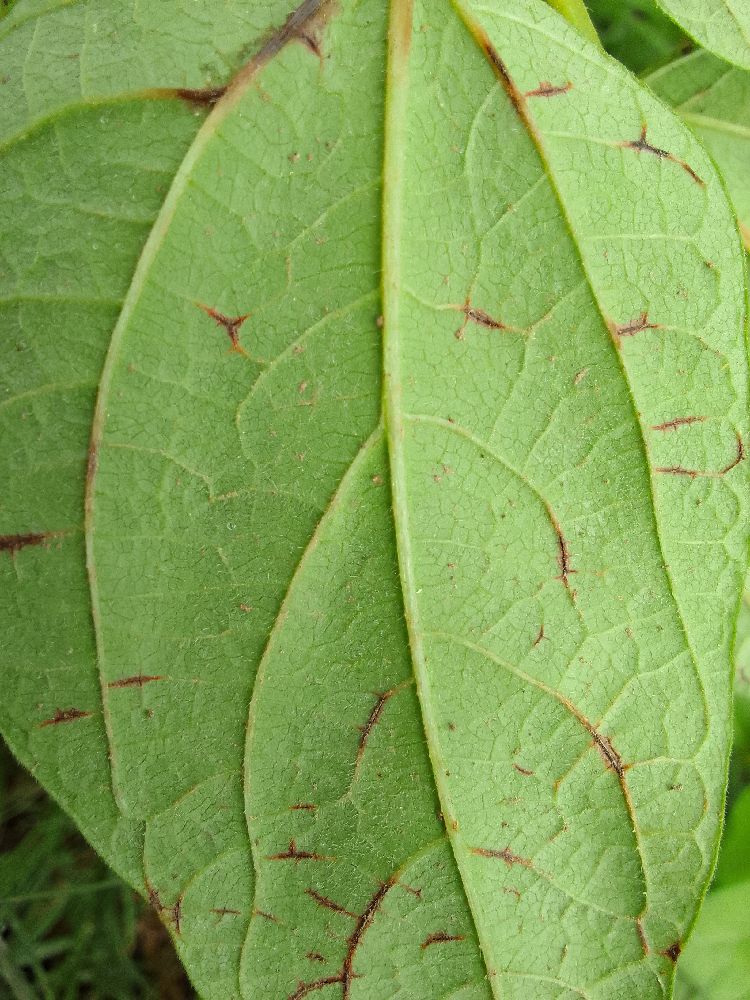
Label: anthracnose